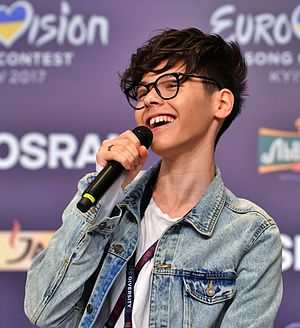
Kristian Kostov
Kristian Kostov er en russisk-bulgarsk sanger, som repræsenterede Bulgarien ved Eurovision Song Contest 2017 med sangen "Beautiful Mess". Han opnåede en 2. plads i den europæiske sangkonkurrence og tabte til Salvador Sobral fra Portugal. Før Eurovision Song Contest deltog han i sæson 4 af den bulgarske udgave af X Factor, hvor han også fik en 2. plads, idet han tabte til Christiana Louizu.